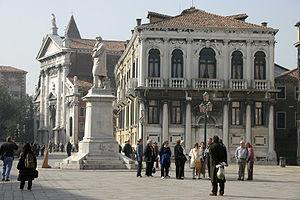
San Marco est un des six sestieri de Venise dont il constitue le cœur depuis la fondation de la Sérénissime.